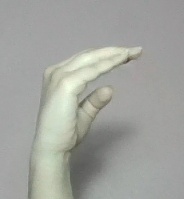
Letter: jeem